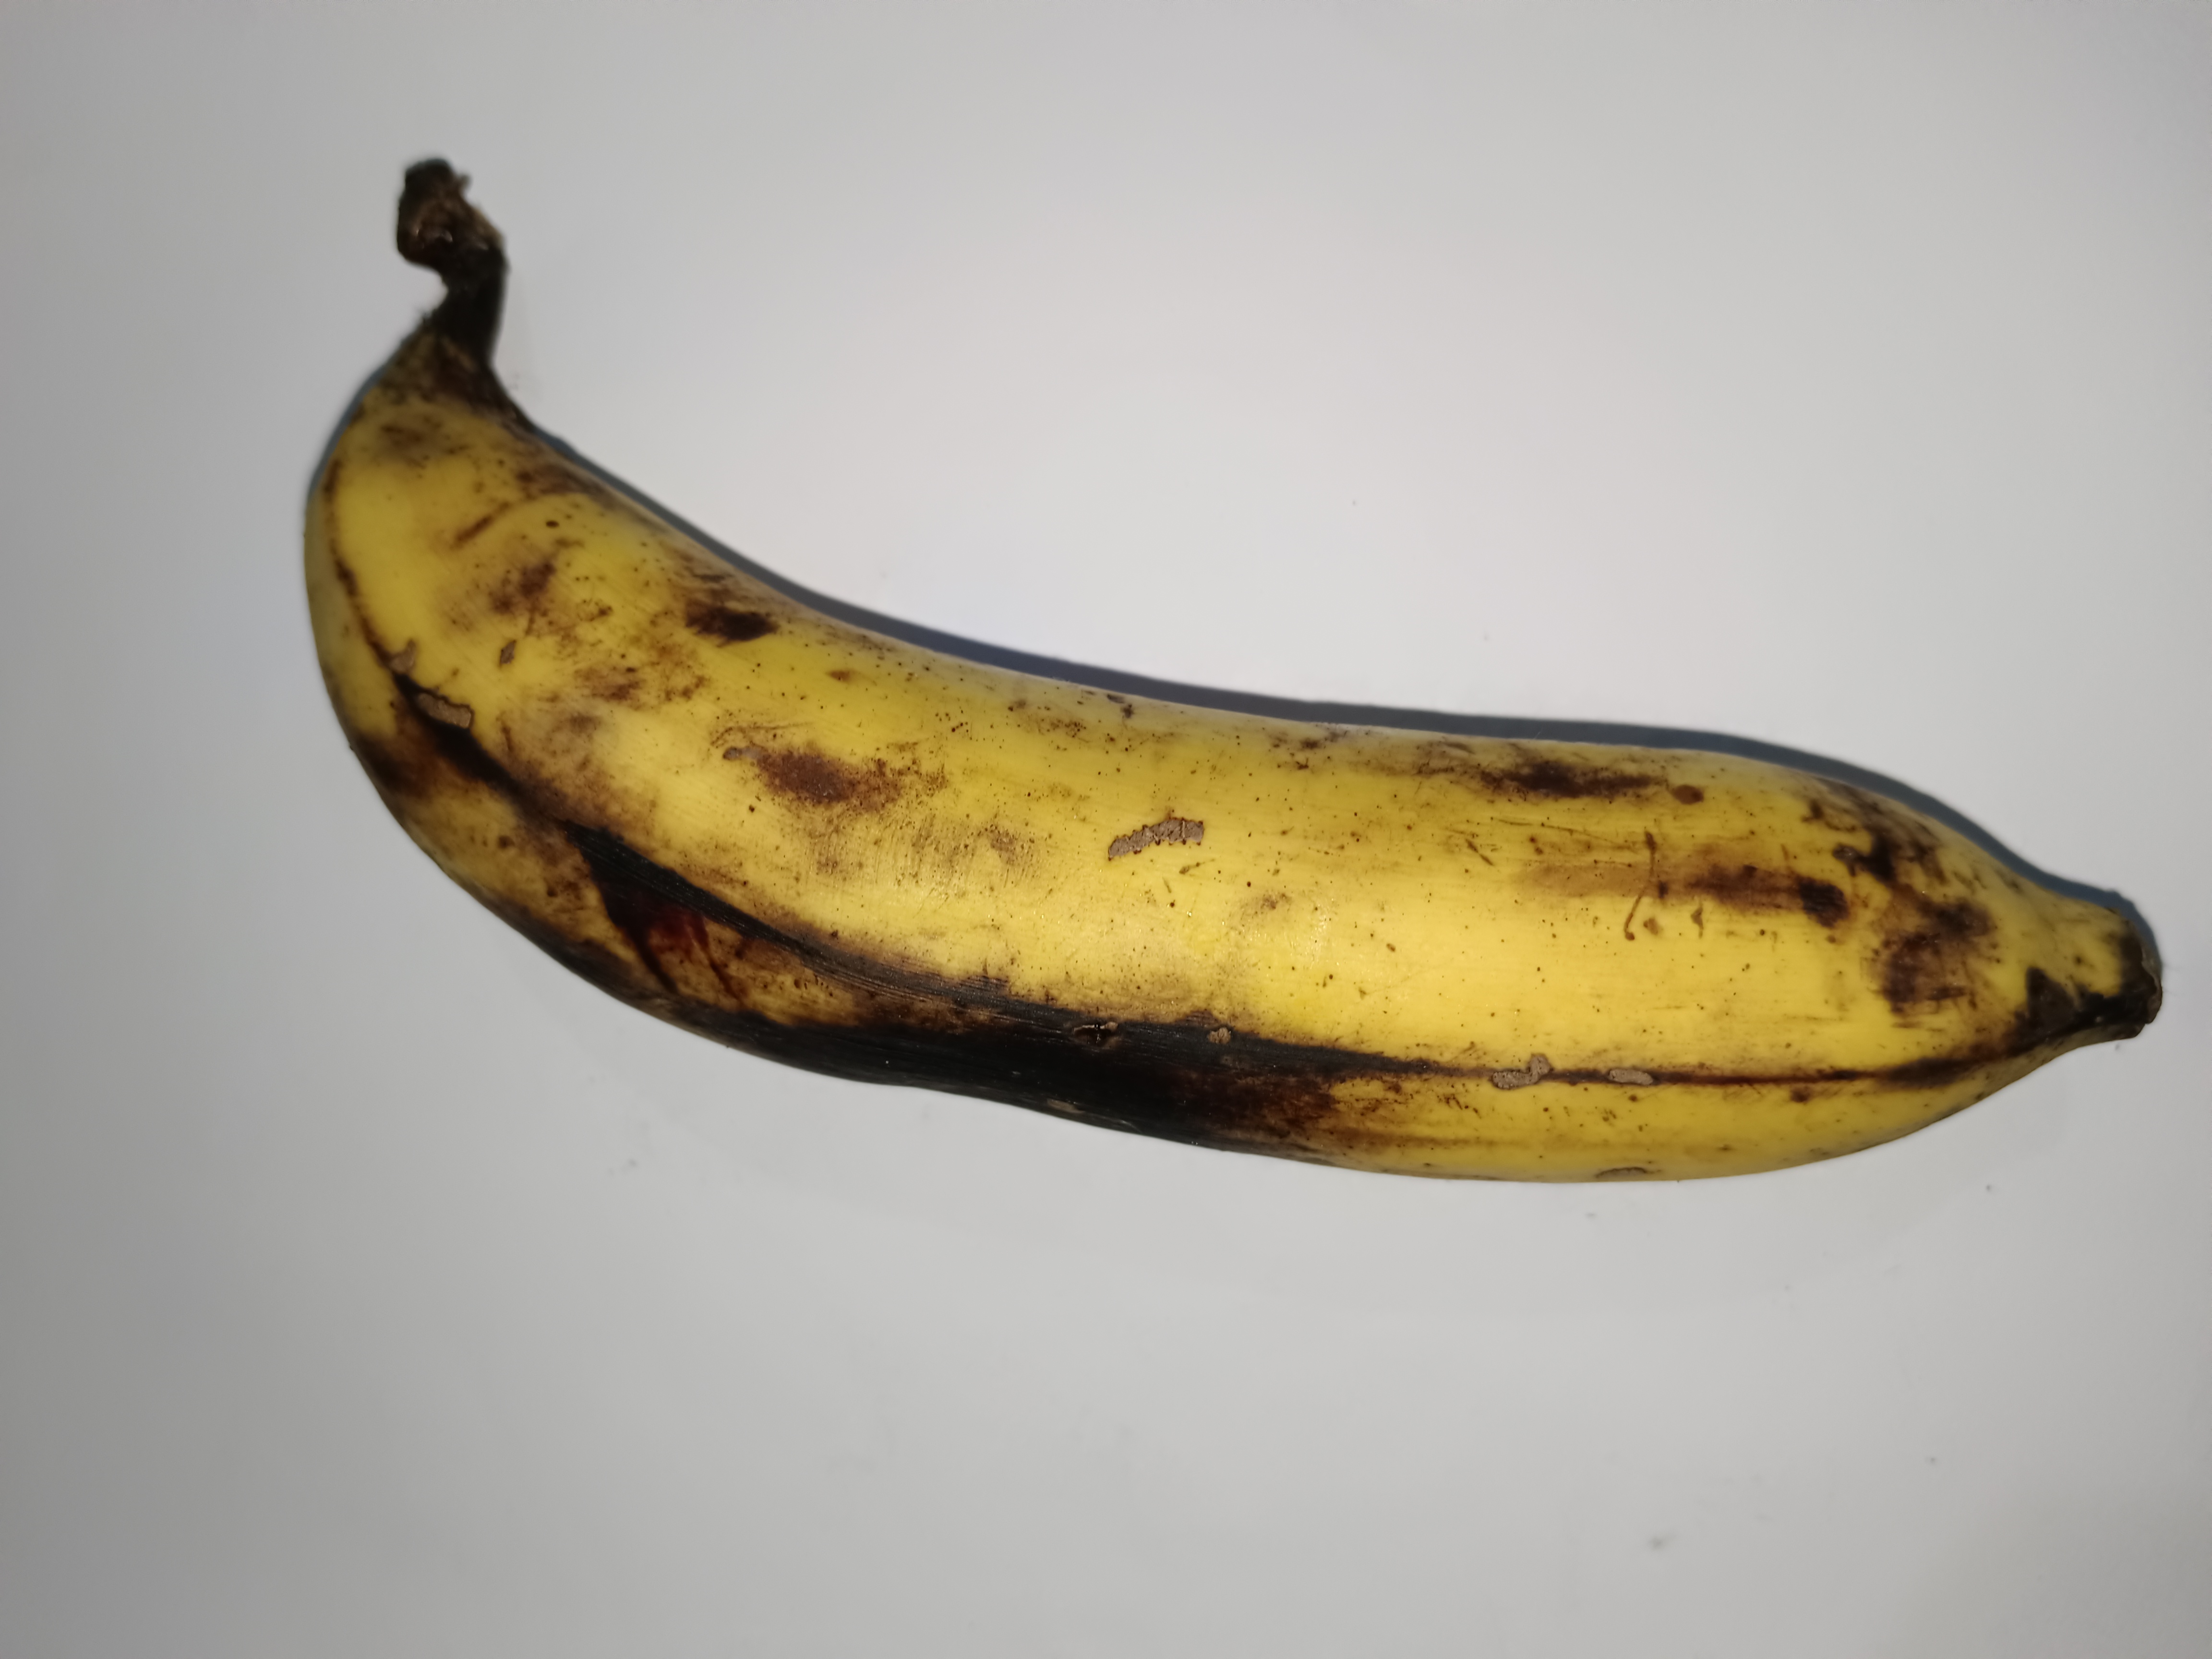
Banana variety: Shagor